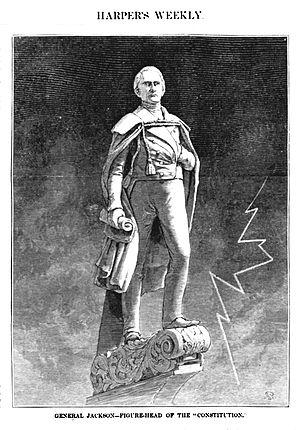
L'USS Constitution est une frégate en bois à trois-mâts de l'United States Navy. Baptisée par le président George Washington d'après la Constitution des États-Unis, elle est le plus vieux navire de guerre encore à flot dans le monde. Lancée en 1797, la Constitution était l'une des six frégates originelles de l'United States Navy autorisées par le Naval Act de 1794 et la troisième à être construite. L'architecte naval Joshua Humphreys conçut les frégates pour qu'elles soient les navires capitaux de la jeune marine américaine ; la Constitution et ses sister-ships étaient donc plus grands et mieux armés que les frégates standards de l'époque. Construite à Boston dans le Massachusetts dans le chantier naval d'Edmund Hartt, elle eut pour premières missions de fournir une protection pour les navires marchands américains lors de la Quasi-guerre avec la France et de lutter contre les pirates barbaresques durant la guerre de Tripoli.